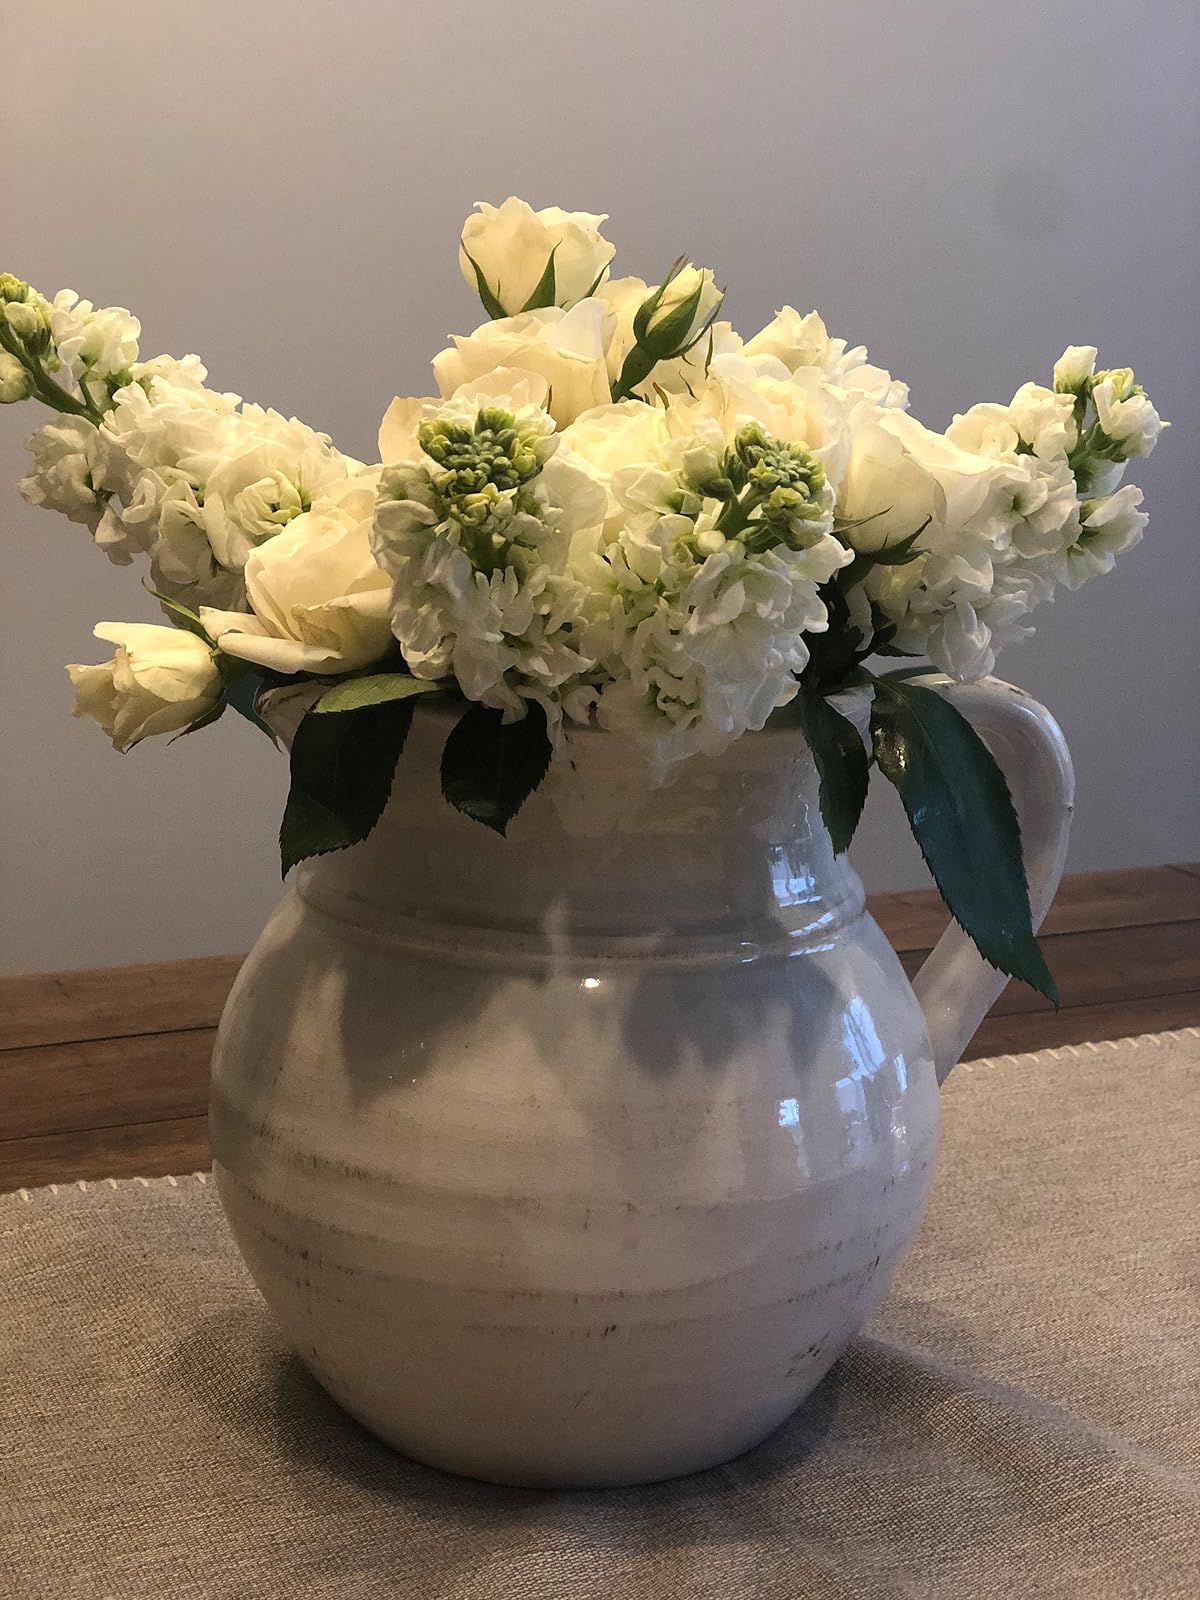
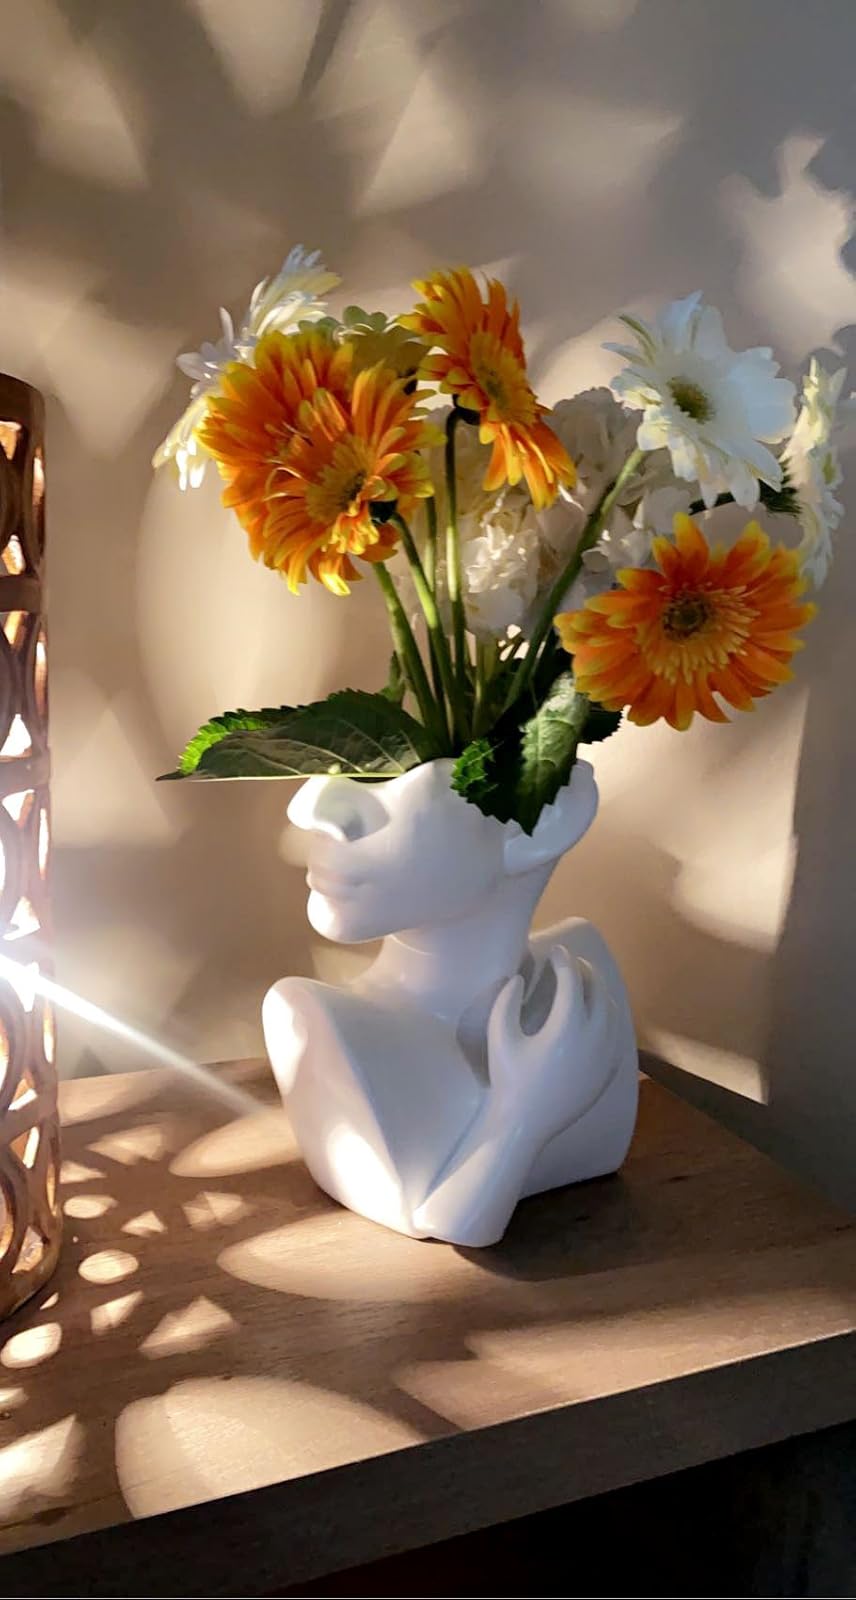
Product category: vase
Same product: no